John McKenna (sculptor)

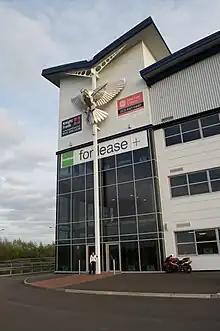
'Hovering Kestrel'

McKenna's stainless steel sculpture of a 'Hovering Kestrel' measures six metres across its wingspan by four metres high, sited on a building facade 14 metres high. The Kestrel was commissioned by the client for the Citadel Logistics Building on the Black Country Spine route, near Bilston in the West Midlands. The Kestrel concept for the artwork came about through design research work undertaken by A4A associate Steve Field drawing on Natural History information on the former site.